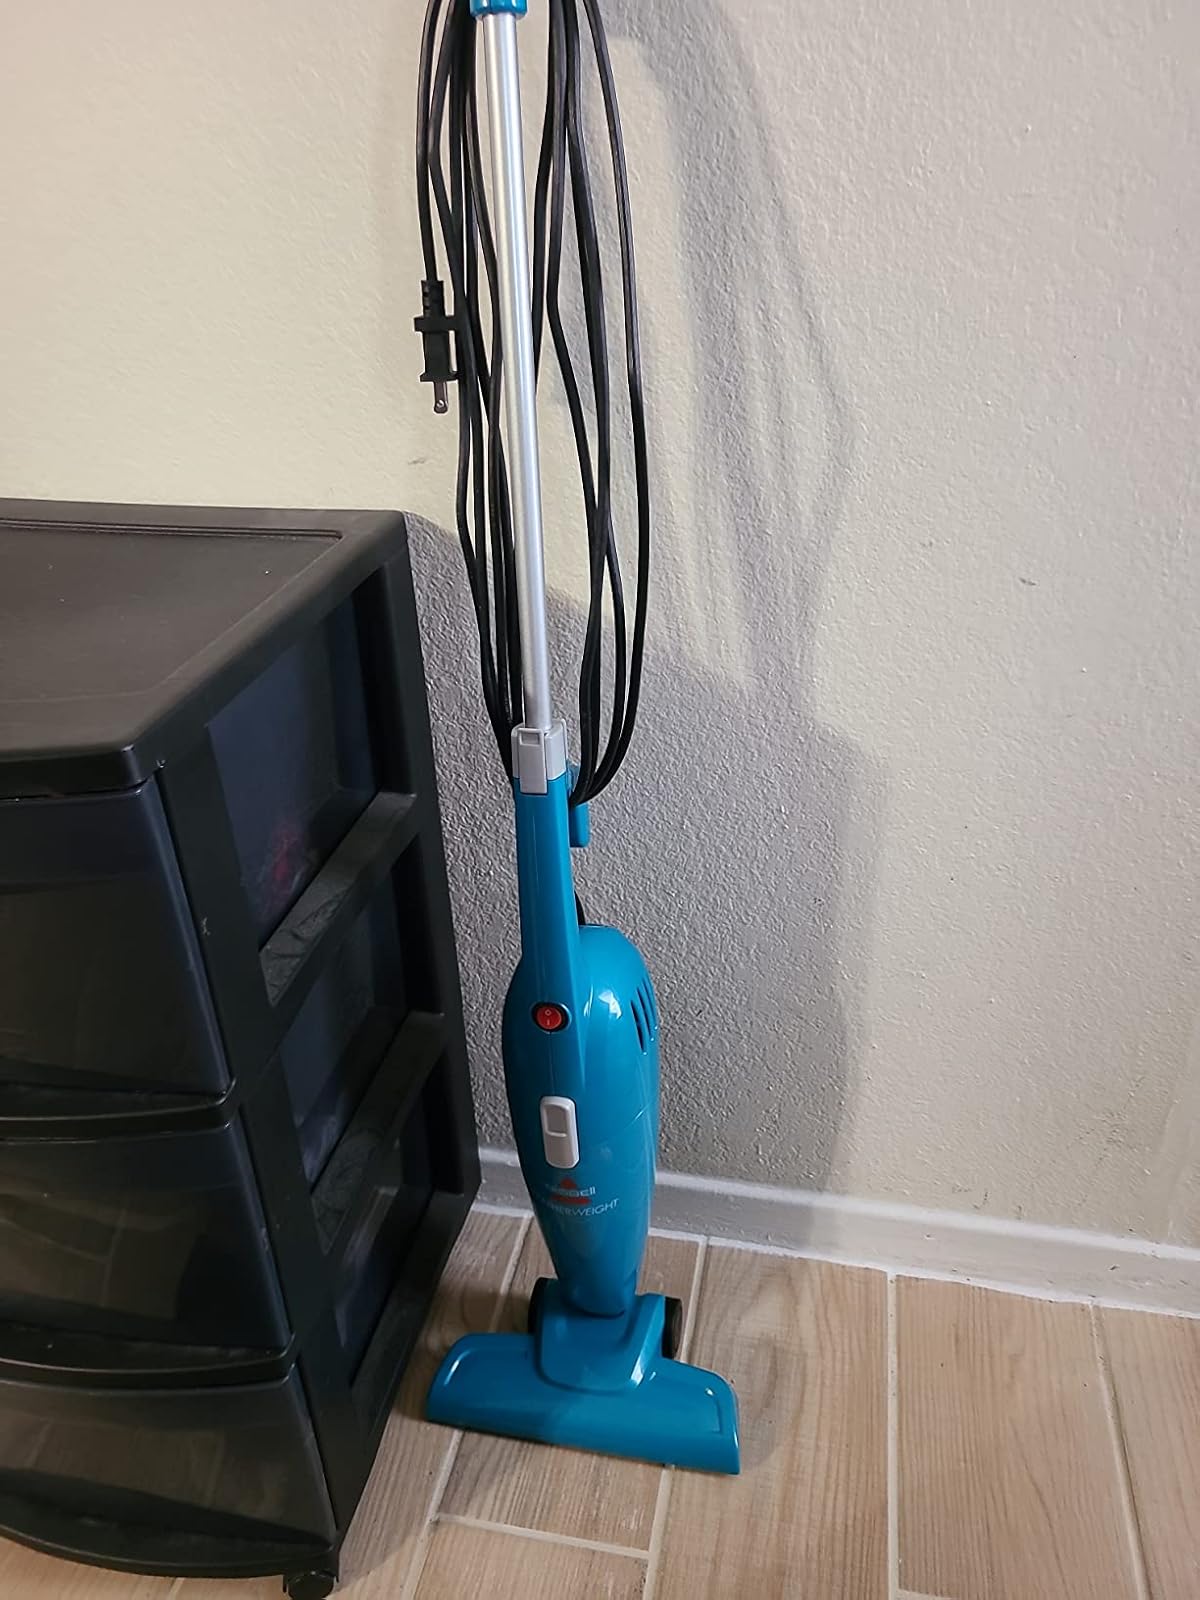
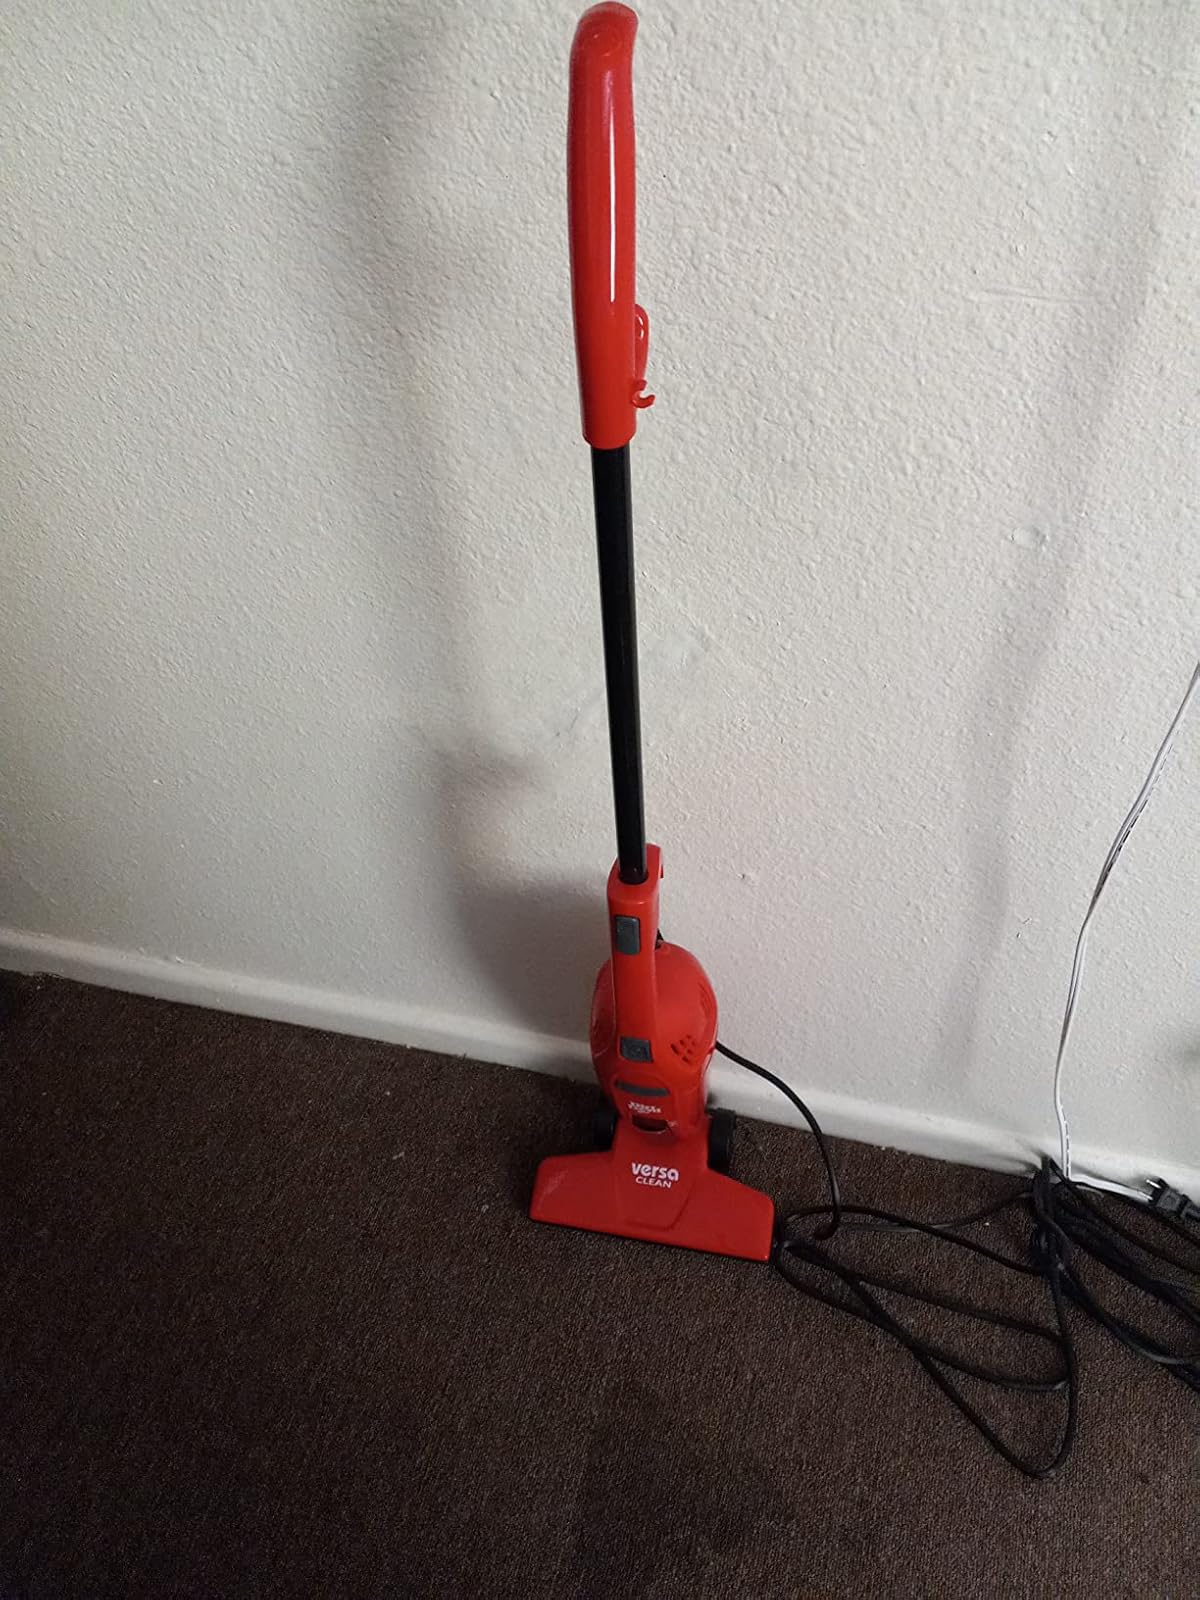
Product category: items_vacuum
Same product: no